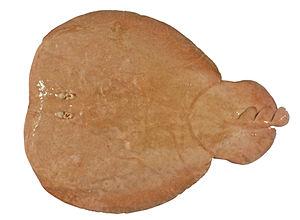
Hypnos monopterygius est une espèce de raies électriques endémique aux côtes australiennes qui se rencontre fréquemment dans les profondeurs inférieures à 80 m. Il s'agit de l'unique membre de son genre et de la sous-famille Hypninae au sein de la famille Torpedinidae, que certains taxinomistes choisissent de considérer dans la famille plus large Hypnidae. Cette petite espèce atteint généralement 40 cm de longueur. Les nageoires pectorales développées, la très courte queue ainsi que la taille réduite des nageoires dorsales et caudales situées sur l'arrière du corps donnent au poisson une forme de poire caractéristique. La face supérieure du corps présente différentes teintes de marron ; les yeux sont minuscules alors que la gueule est grande et largement extensible.